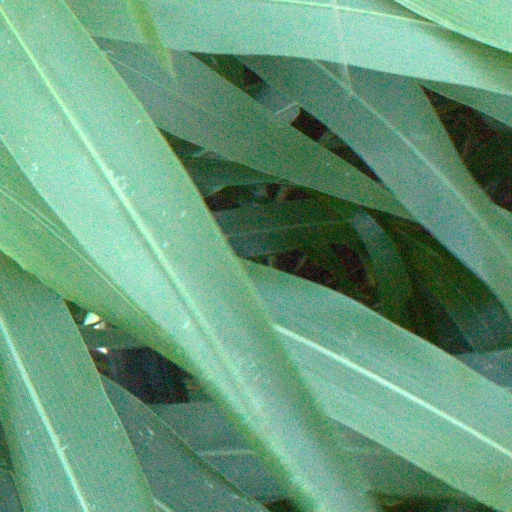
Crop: sorghum